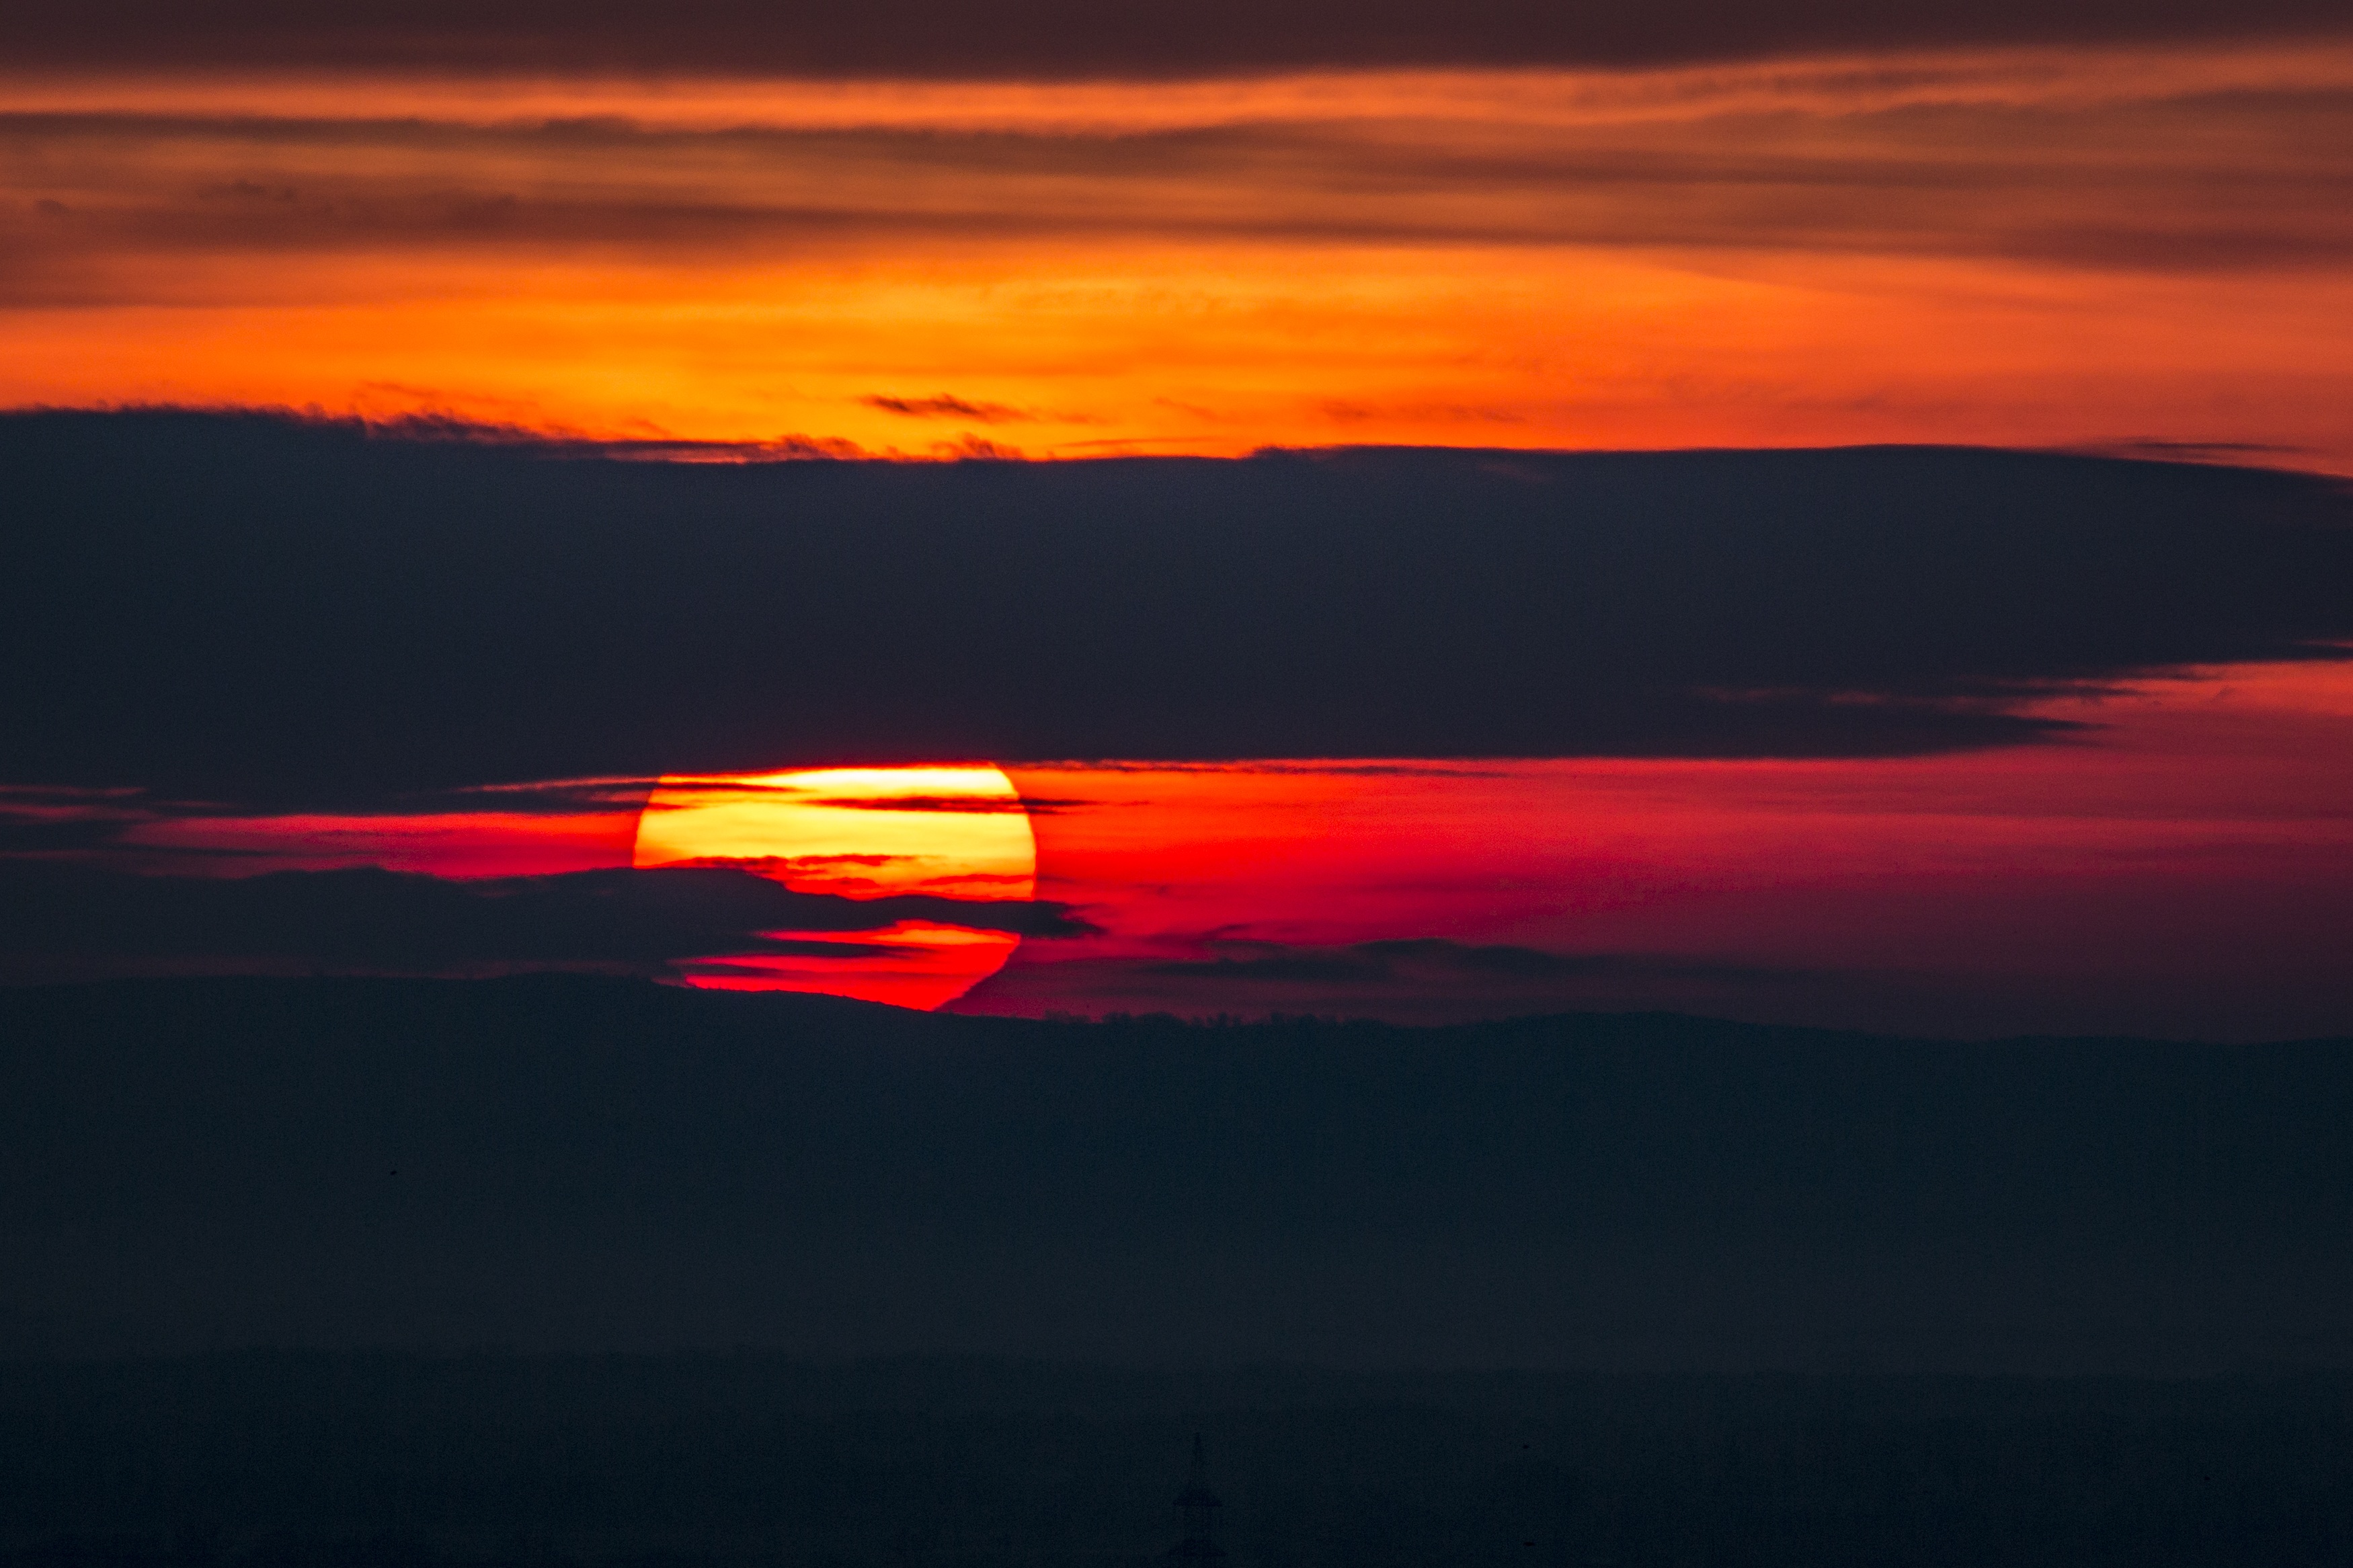
sea, nature, horizon, cloud, sky, sun, sunrise, sunset, dawn, atmosphere, dusk, evening, orange, reflection, skies, clouds, rays, mood, afterglow, morning sun, morgenrot, geological phenomenon, red sky at morning